Mamnun Hasan Emon

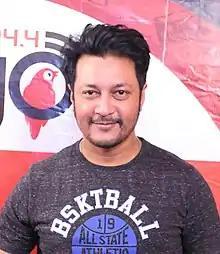
Emon in 2018

Mamnun Hasan Emon is a Bangladeshi film actor and model. He made his debut with the 2007 film "Daruchini Dip" starring Riaz, Momo and Bindu. He is best known for his Banglalink tvc add opposite Monalisa with Tinni and Nirab.